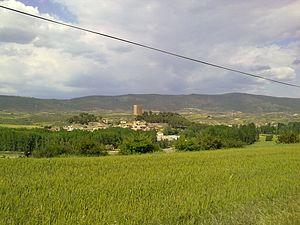
Navardún le 23 mai 2010. Espagne.
Navardún est une commune d’Espagne, dans la province de Saragosse, communauté autonome d'Aragon, de la comarque de Cinco Villas.